John Robarts (VC)

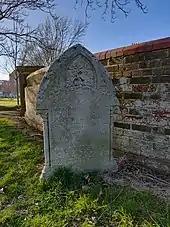
Grave of John Robarts V.C.

In the 1881 Census he is recorded as living at Providence House, 4 Park Lane, Southsea where he died of heart disease, aged 68 in 1888.